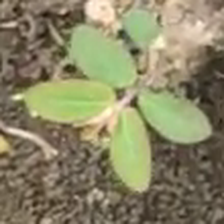
Weed species: Choti_dudhi_(Euphorbia_hirta)